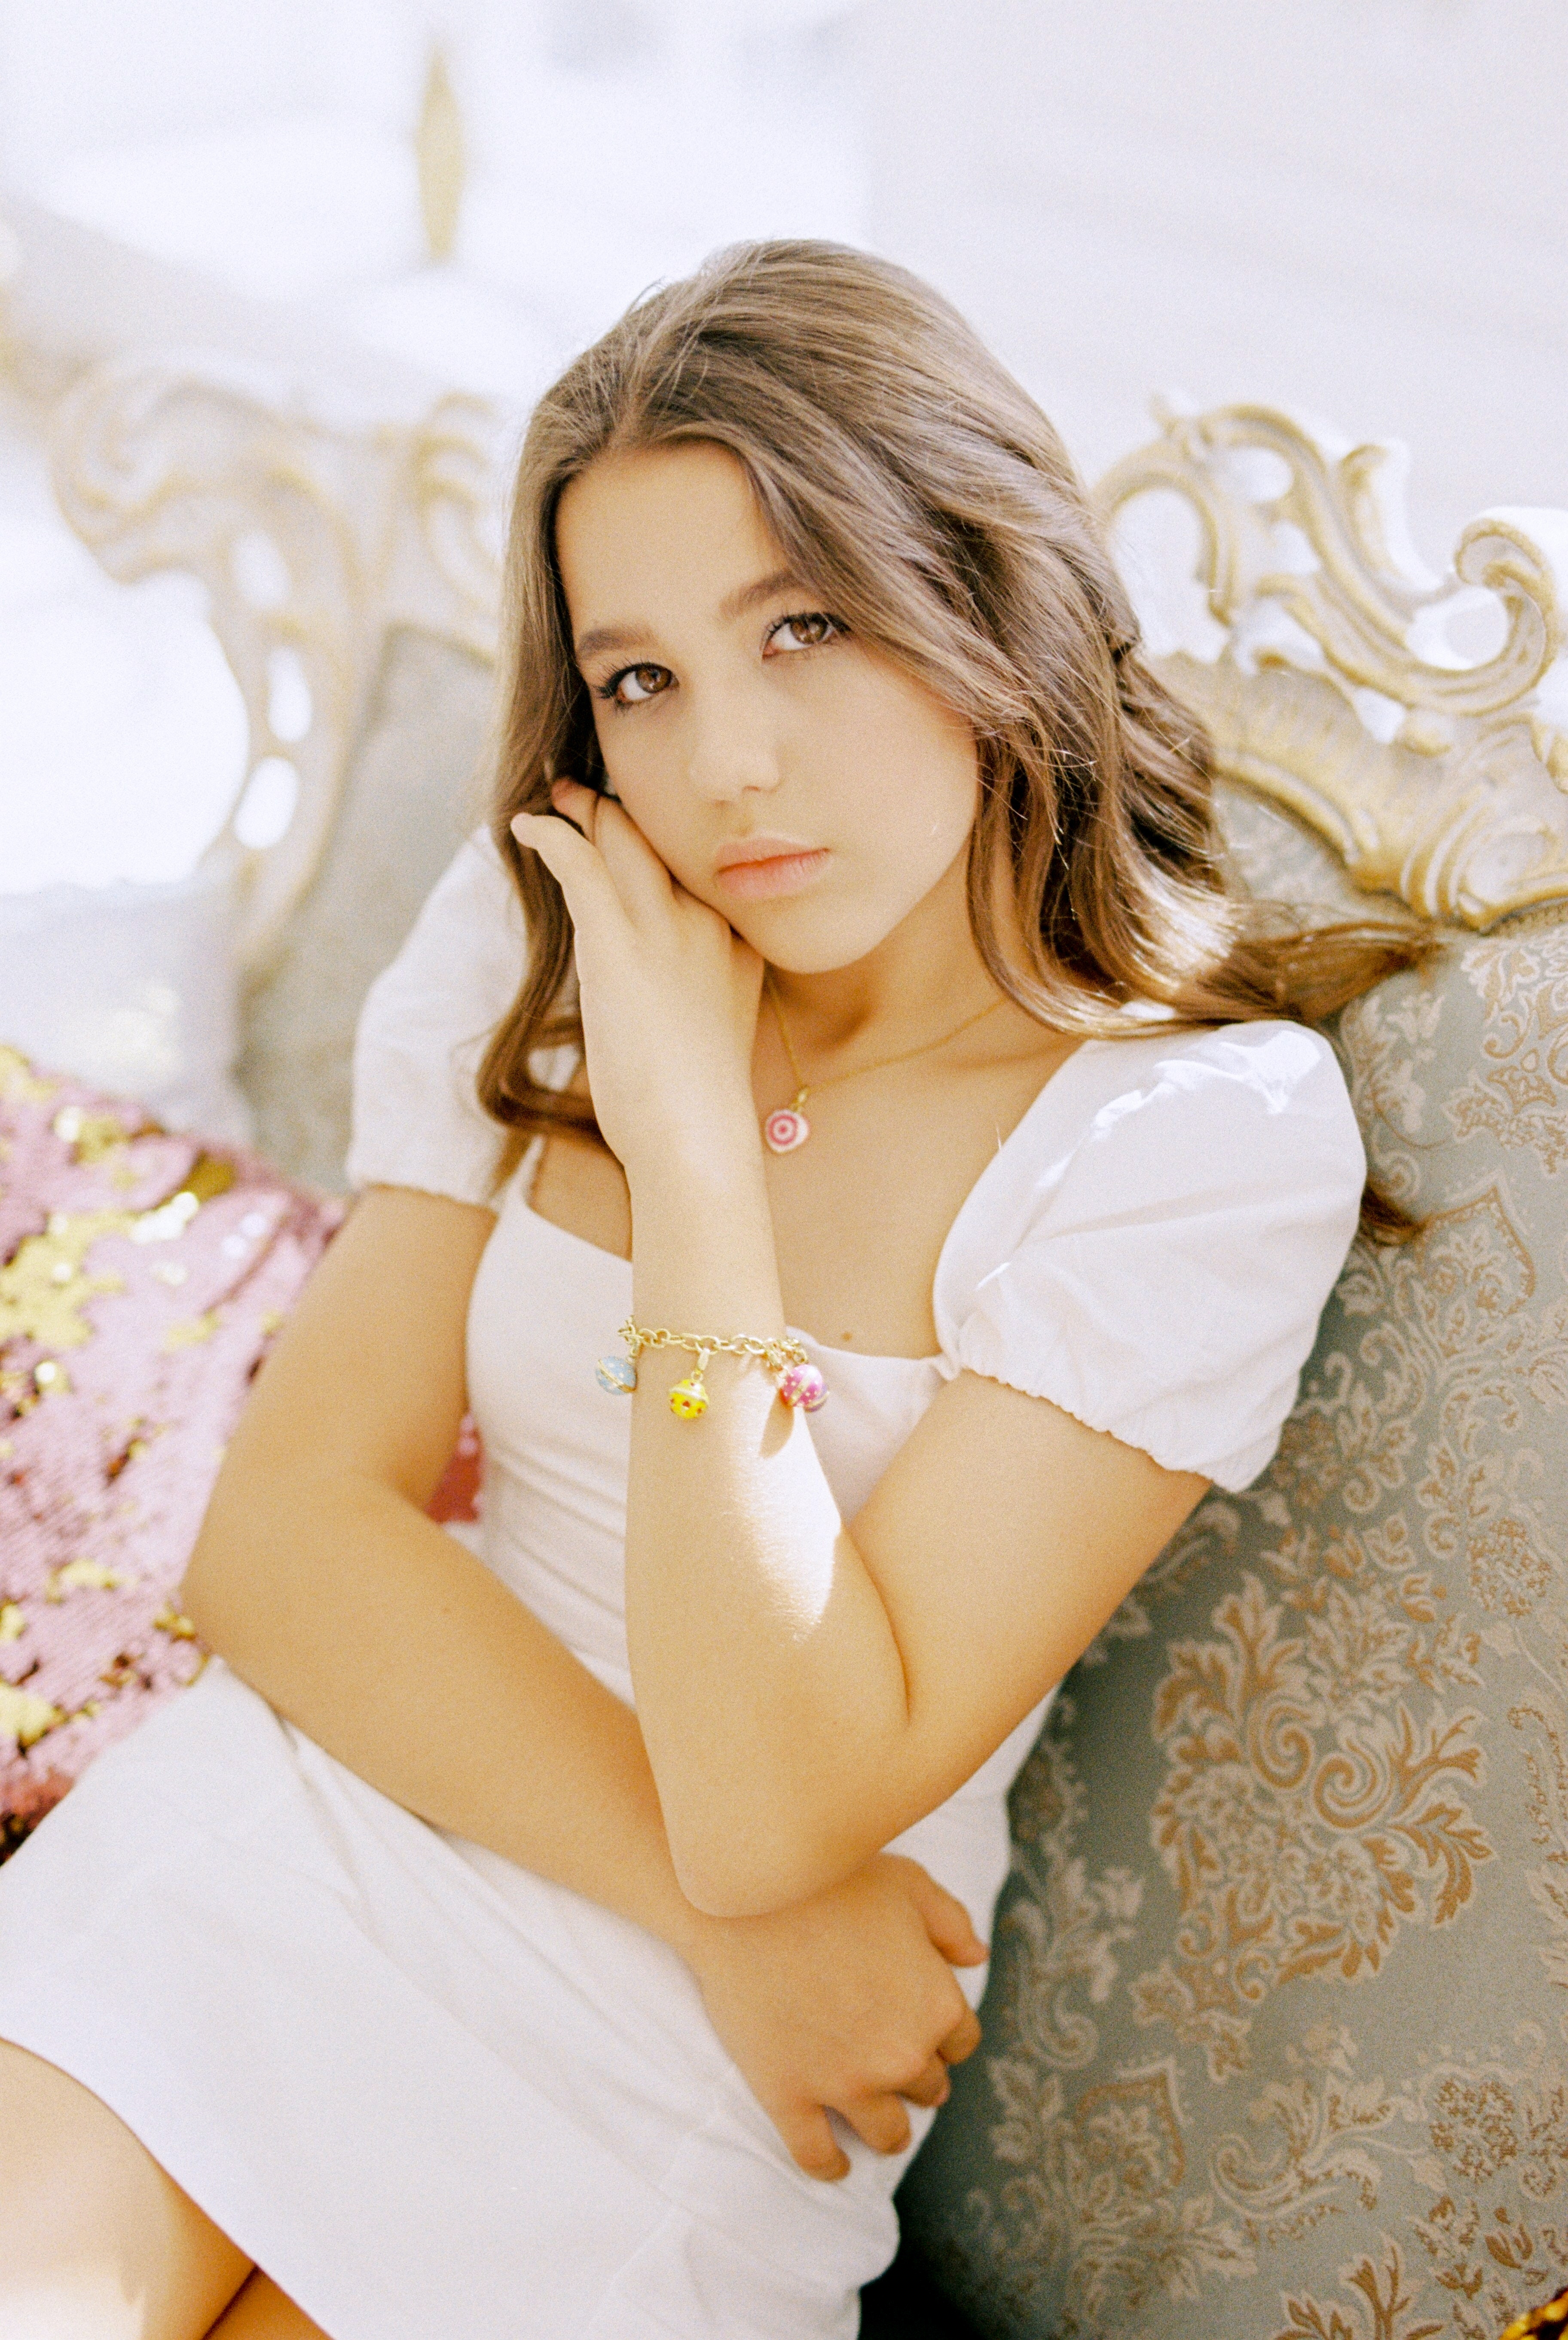
woman, skin, lip, shoulder, facial expression, neck, human body, flash photography, eyelash, happy, gesture, thigh, black hair, waist, fashion model, elbow, long hair, layered hair, fashion design, art model, human leg, brown hair, blond, knee, jewellery, comfort, sitting, fashion accessory, abdomen, japanese idol, portrait photography, tie, chest, photo shoot, portrait, model